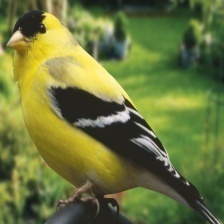
Species: AMERICAN GOLDFINCH
Scientific name: SPINUS TRISTIS
ImageNet parent category: goldfinch